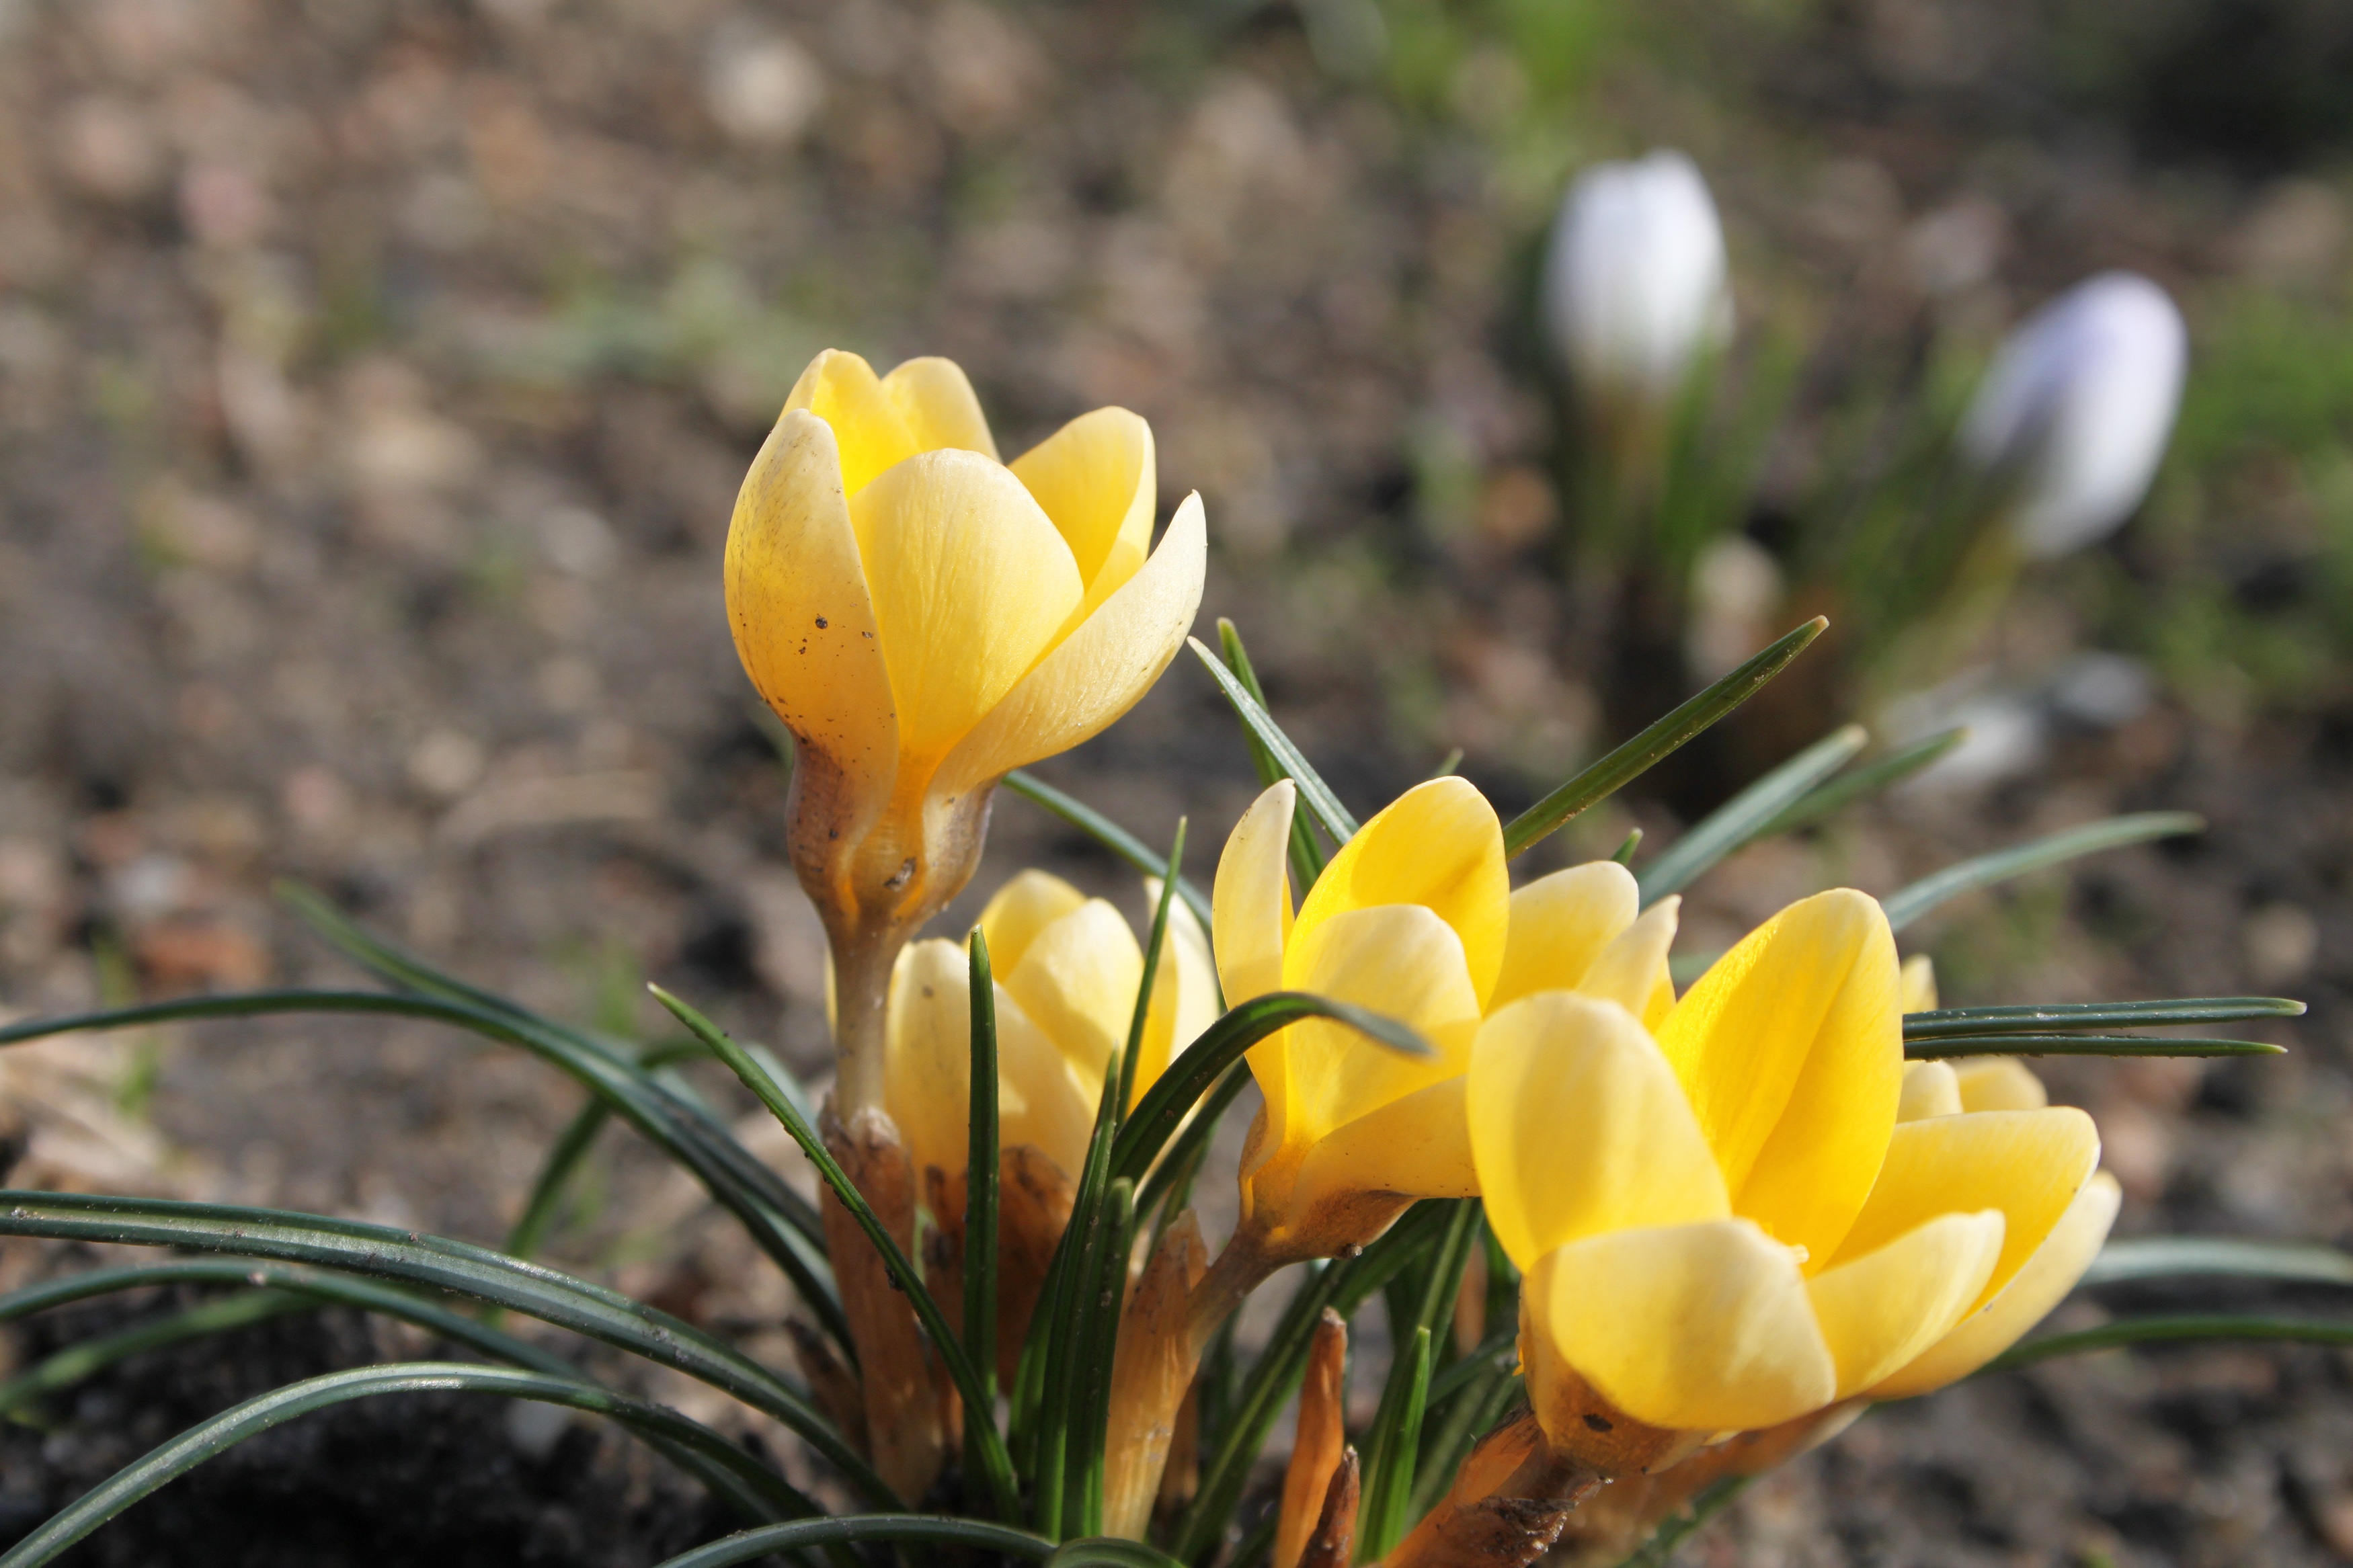
nature, plant, flower, spring, botany, blooming, yellow, flora, wildflower, flowers, crocus, blooms, gentle, krokus, flowering plant, the delicacy, early spring, land plant, iris family